Hollywood Sign

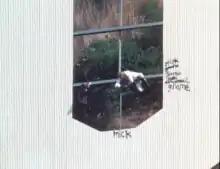
An episode of "The Optimist," filmed in 1982, featured a swordfight shot in and around the sign.

The sign is on rough, steep terrain, and there are barriers to prevent unauthorized access. In 2000, the Los Angeles Police Department installed a security system featuring motion detection and closed-circuit cameras. Any movement in the marked restricted areas triggers an alarm that notifies the police.